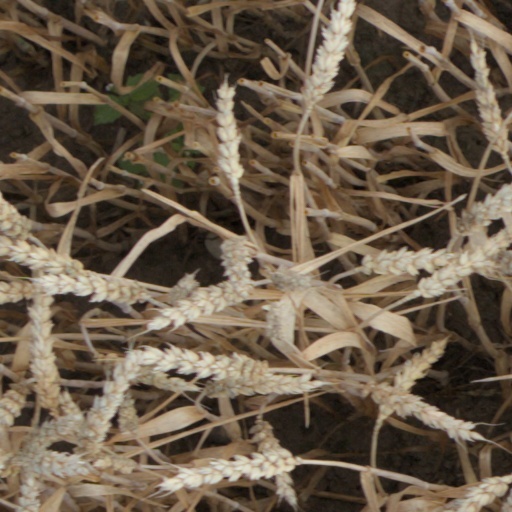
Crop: wheat